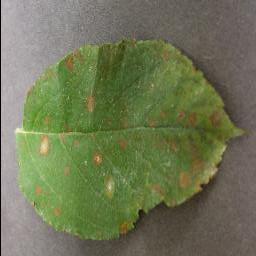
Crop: apple
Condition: cedar_rust